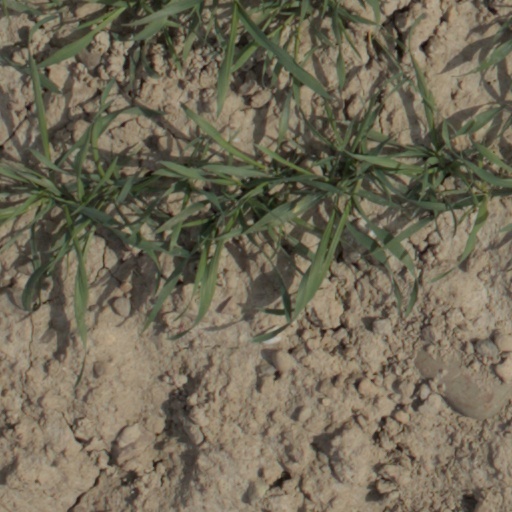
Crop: wheat